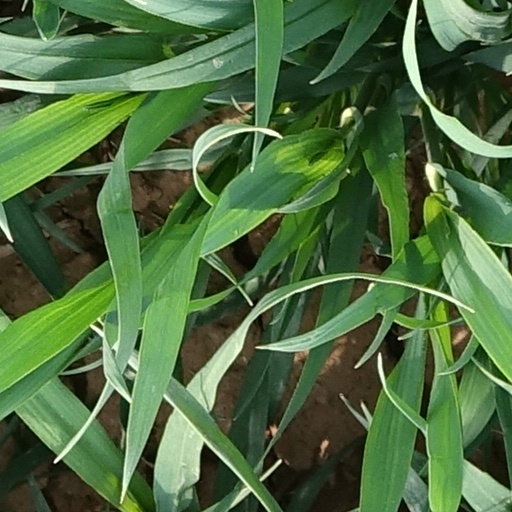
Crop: wheat